Triumph of the Spirit

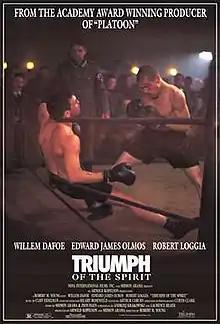
Theatrical release poster

Triumph of the Spirit is a 1989 American biographical drama film directed by Robert M. Young and starring Willem Dafoe and Edward James Olmos. The screenplay was inspired by true events, the same as the older Slovak film "The Boxer and Death" directed by Peter Solan. The majority of the film is set in the German POW camp at during the Holocaust and details how the Jewish Greek boxer Salamo Arouch was forced to fight other internees to the death for the SS guards' entertainment.